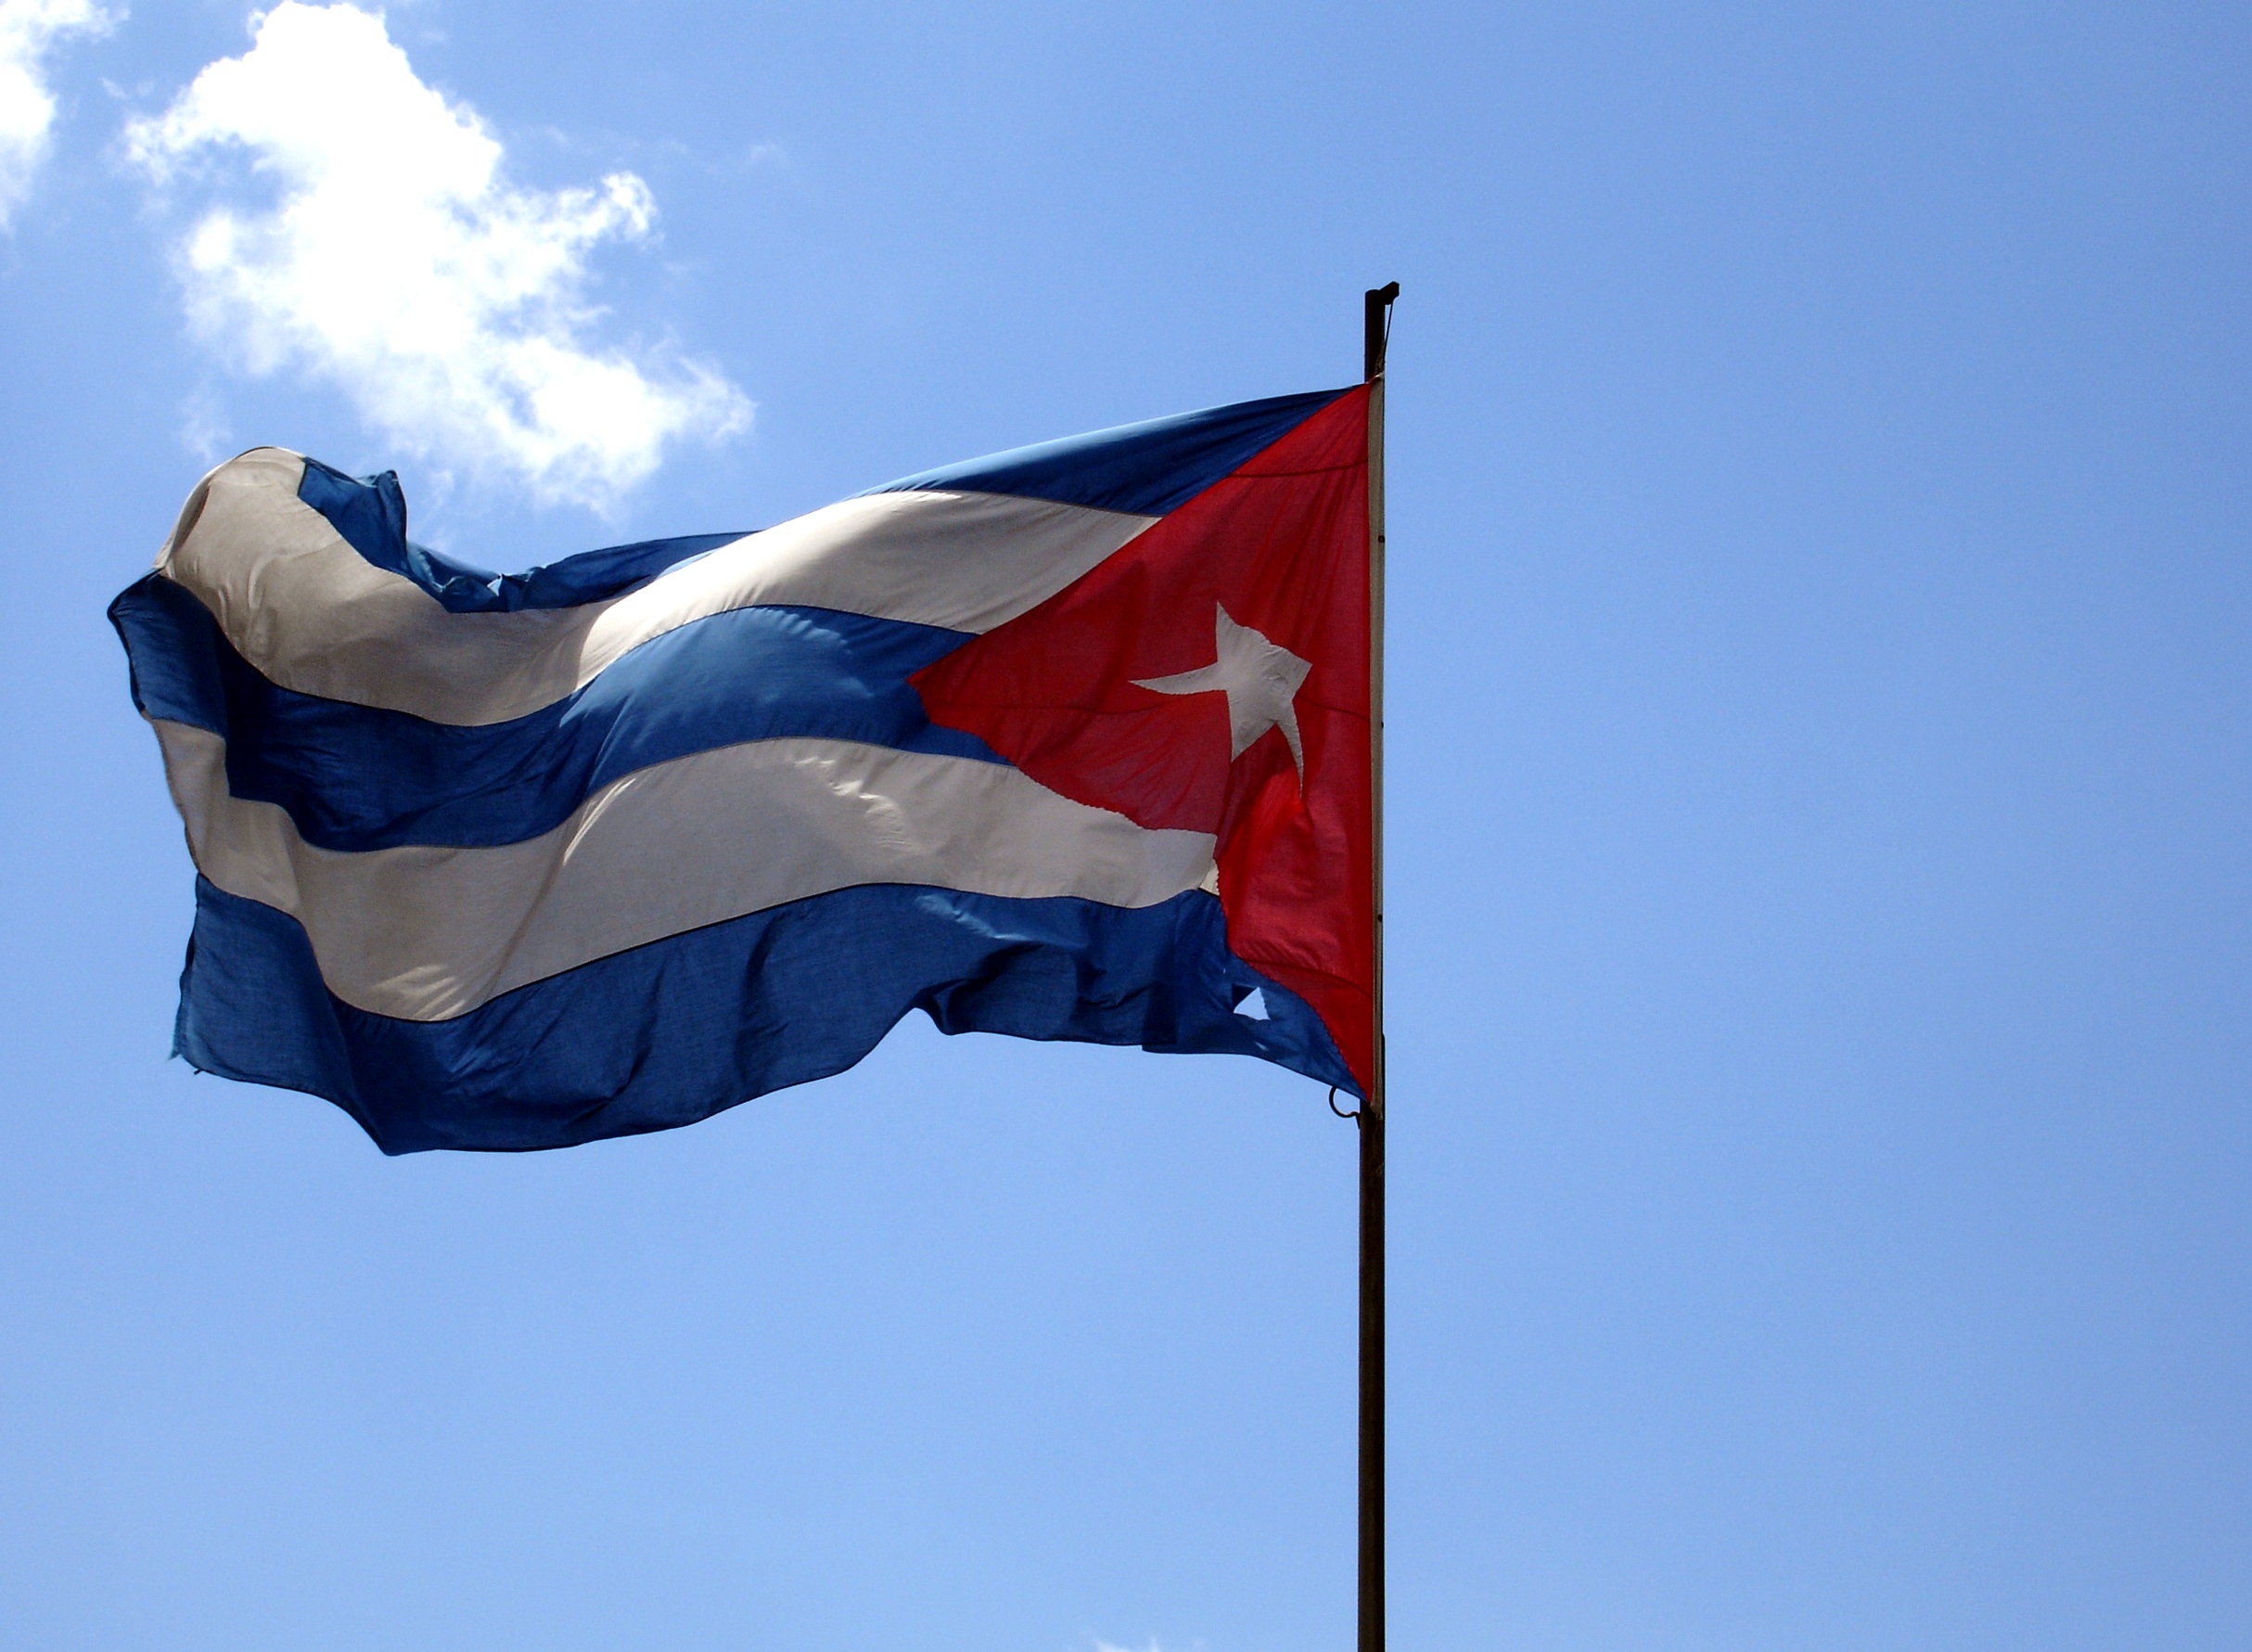
sky, wind, red, flag, blue, cuba, flag of the united states, atmosphere of earth